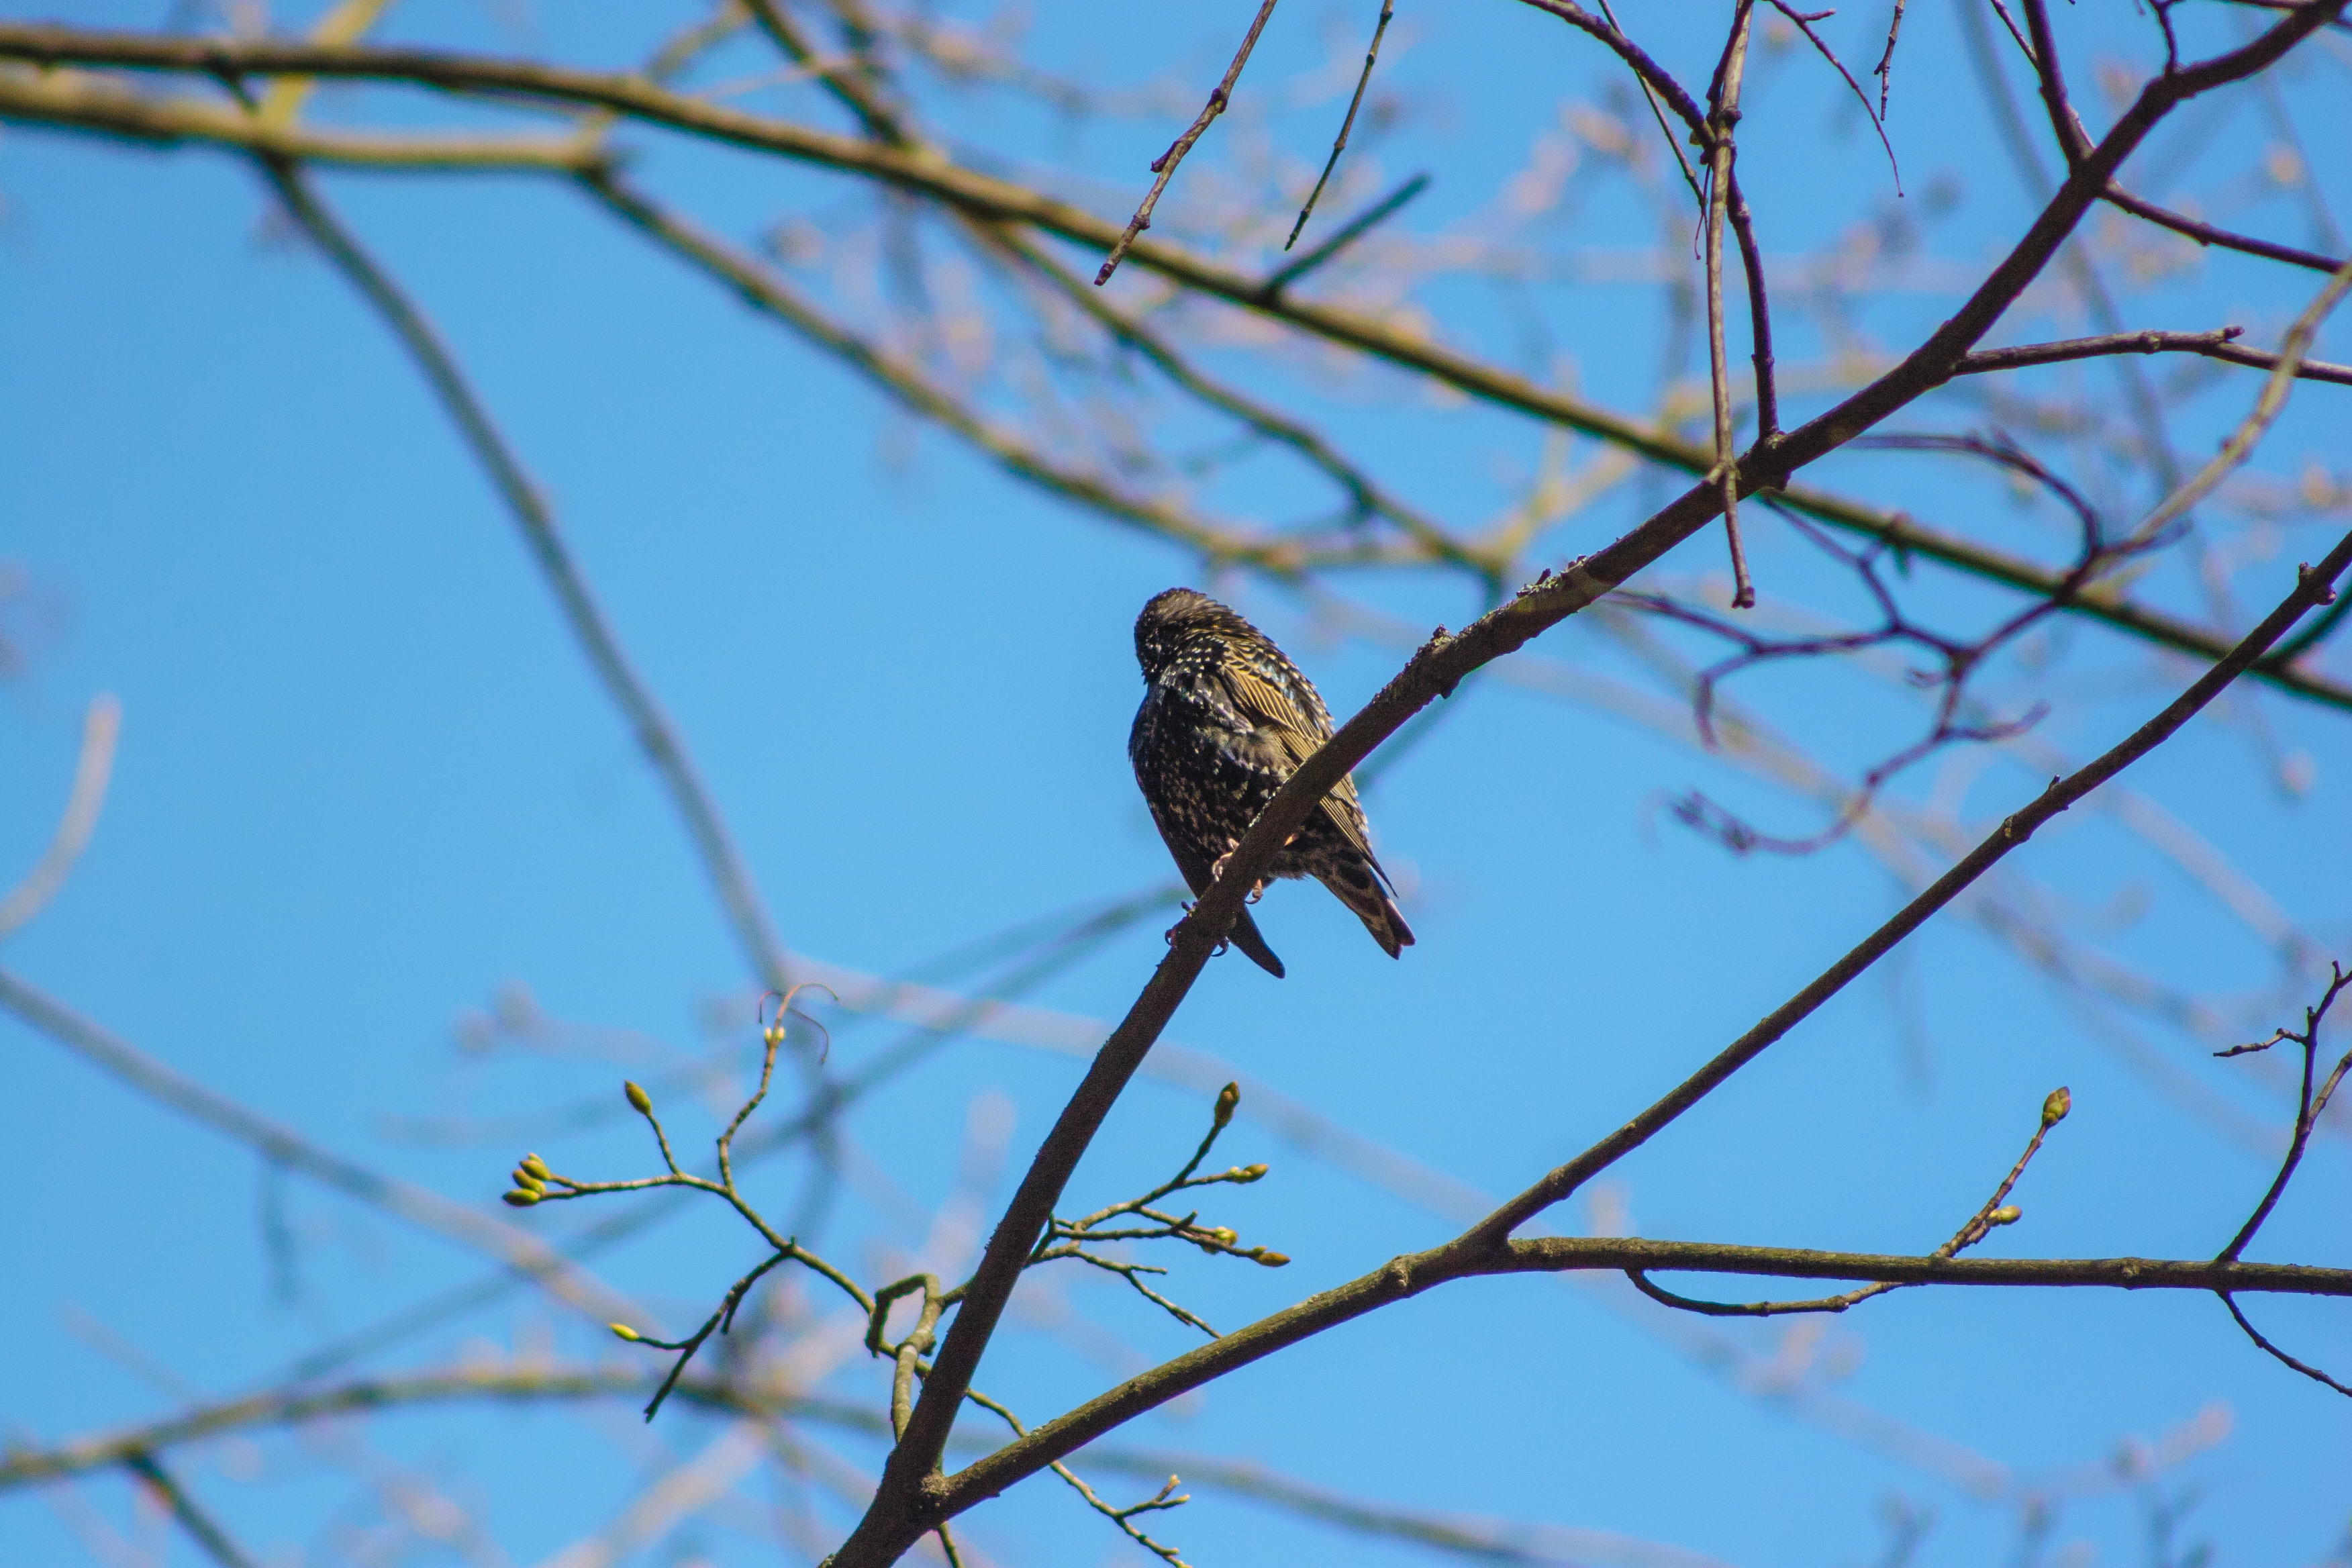
images, bird, sky, plant, beak, branch, twig, feather, accipitridae, falconiformes, accipitriformes, bird of prey, tree, wing, songbird, electric blue, perching bird, terrestrial animal, wildlife, tail, owl, natural material, buzzard, plant stem, old world flycatcher